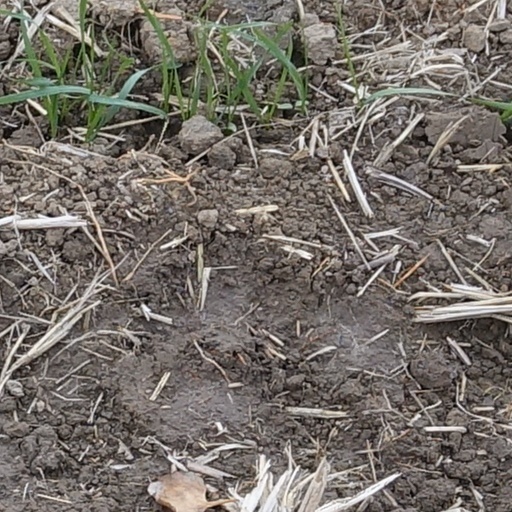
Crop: wheat